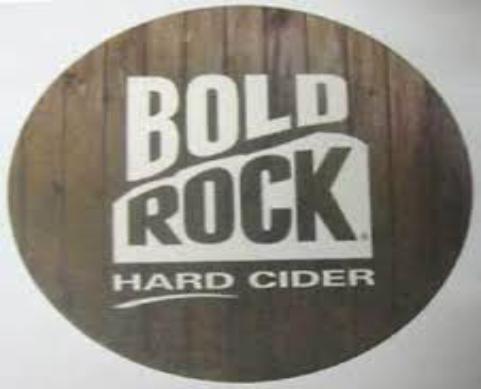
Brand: Bold Rock Hard Cider
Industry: Food